Ghost Brothers of Darkland County

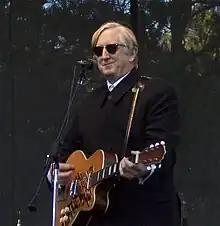
T Bone Burnett produced the music for "Ghost Brothers".

In 2002, Mellencamp talked about his vision for the project: "I plan to have every person sing from their generation. This is what I'm thinking right now, but it may not work out this way. When the 18-year-old sings, he'll be rapping at you. When the people in their 70s are singing, they'll be singing in the style of Broadway or the style of Frank Sinatra or country. I intend to cover any type of music that Americans have invented." He did not wind up following this format, as all the songs in the final production are performed in a folk and roots rock style.